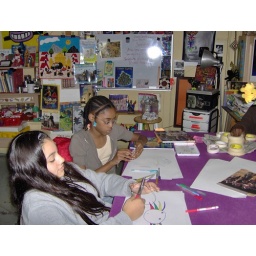
Each student is creating an animal or person to be covered in multi-colored silk cloth.